Question: What is the animal on the left?
Tambaya: Wanne dabba ne a bangaren hagu?
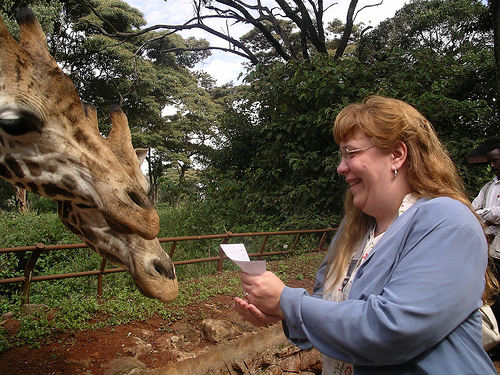
Answer: A giraffe.
Amsa: Raqumin dawa.